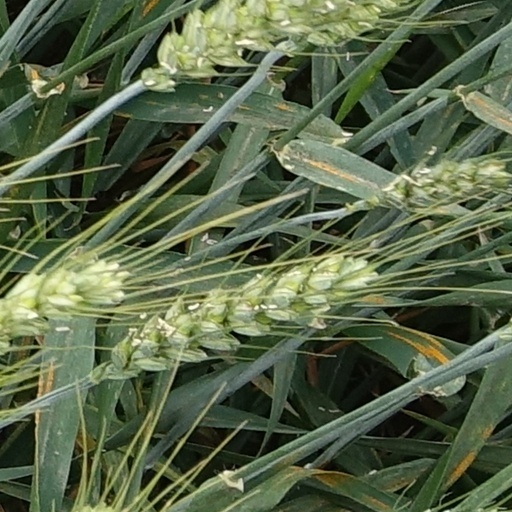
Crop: wheat